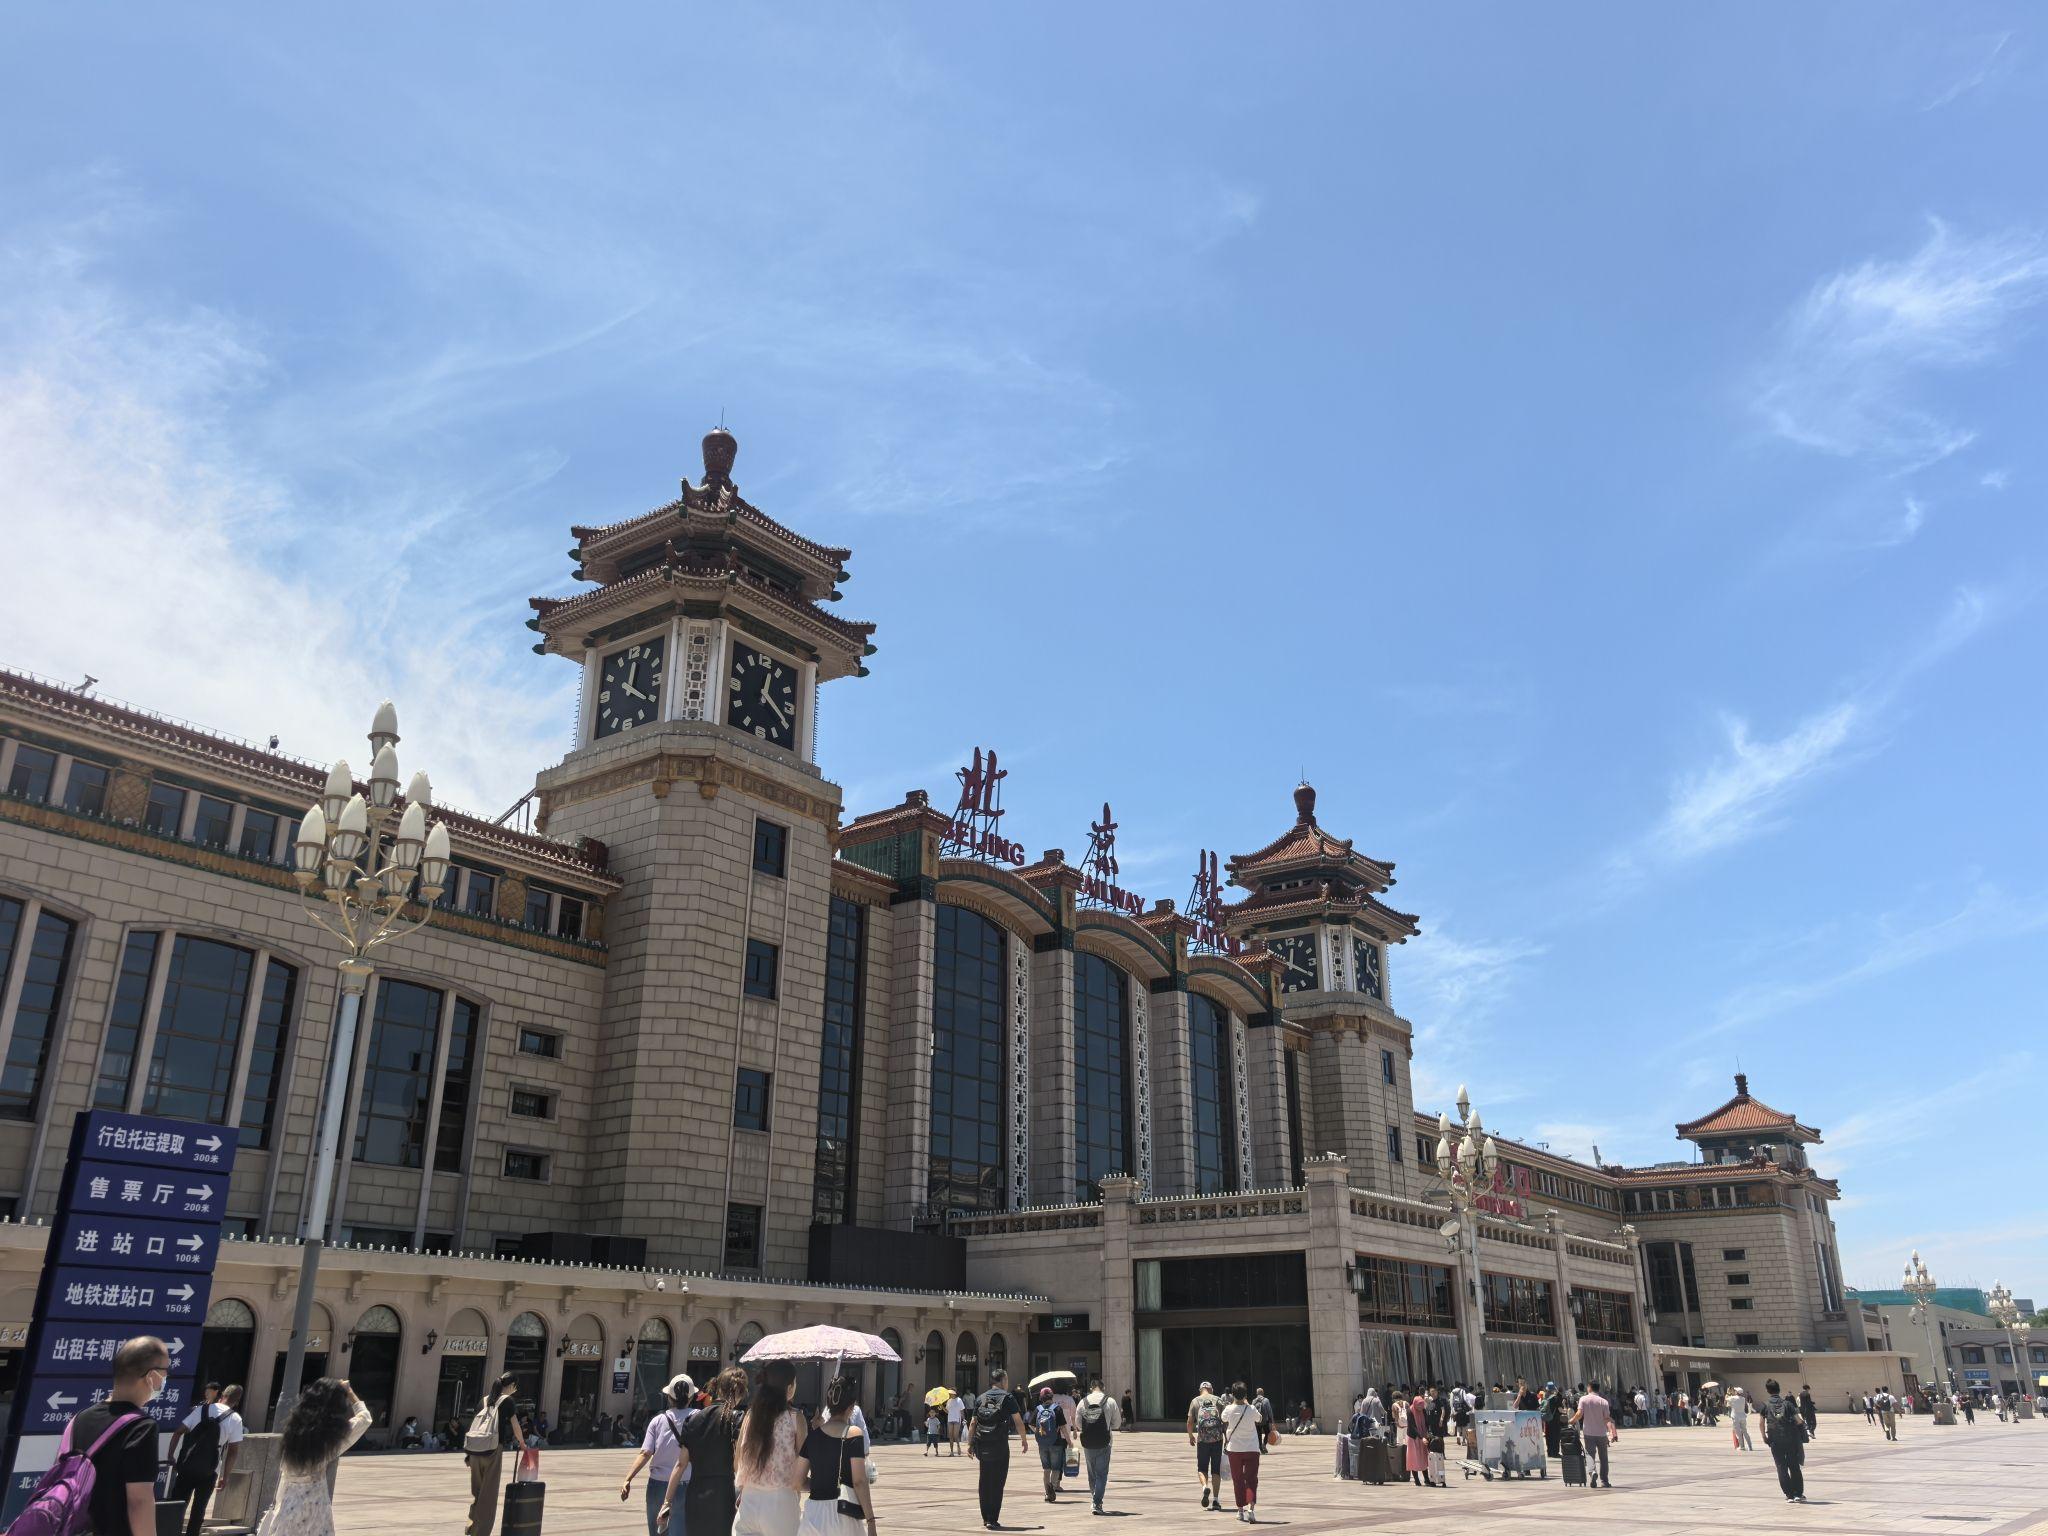
地标名称：北京站
所在城市：北京市·东城区